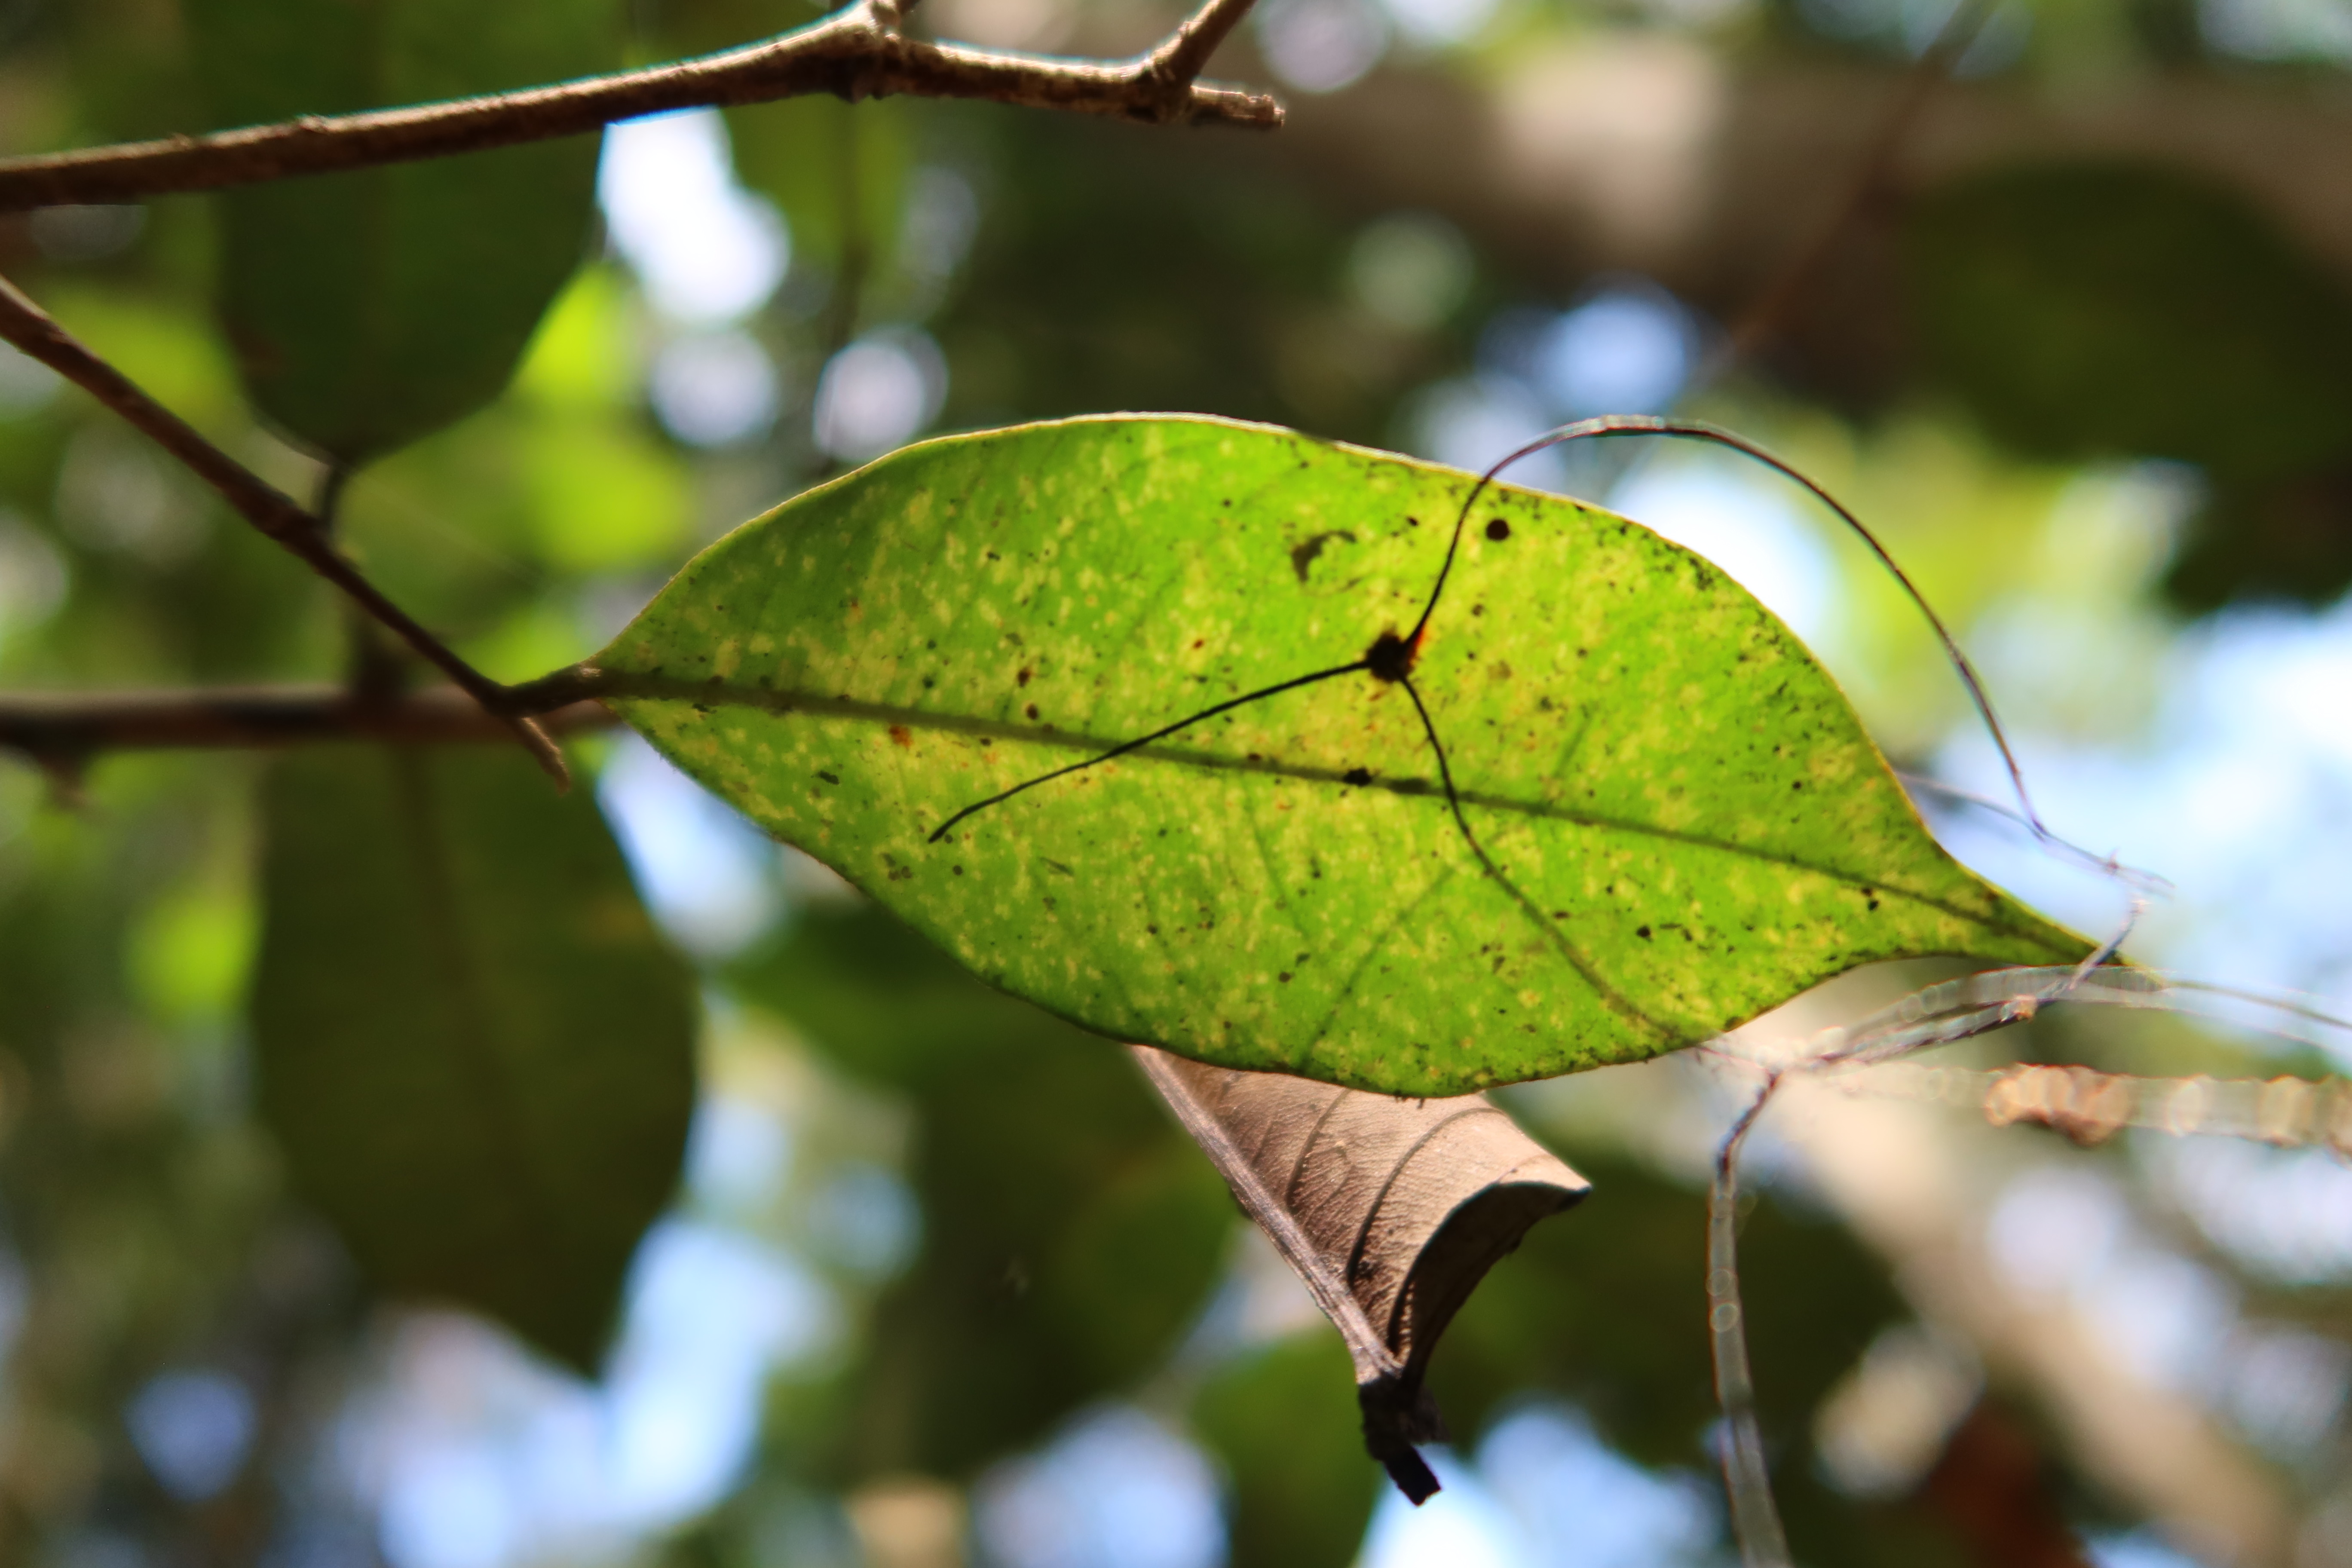
Label: Black spots